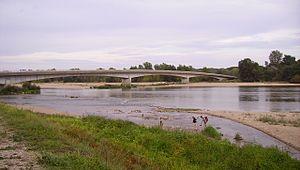
Le confluent de la Loire (à droite) et de la rivière Vauvise à Saint-Thibault-sur-Loire, Cher, région Centre, France.Au loin, le pont routier (vu de la rive gauche de la Loire et vers l'aval).
La Vauvise est une rivière française qui coule dans le département du Cher. C'est un affluent direct de la Loire en rive gauche.